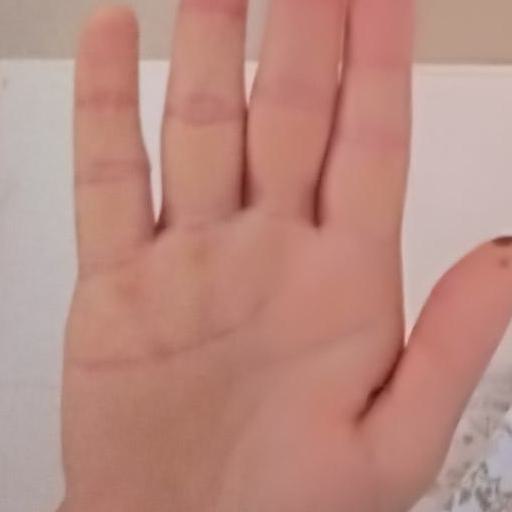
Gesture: stop